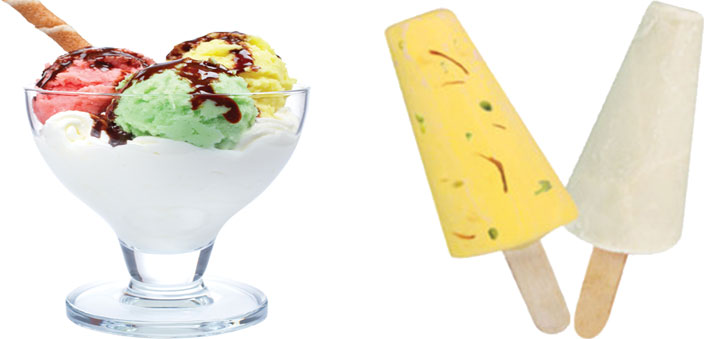
Dish: kulfi